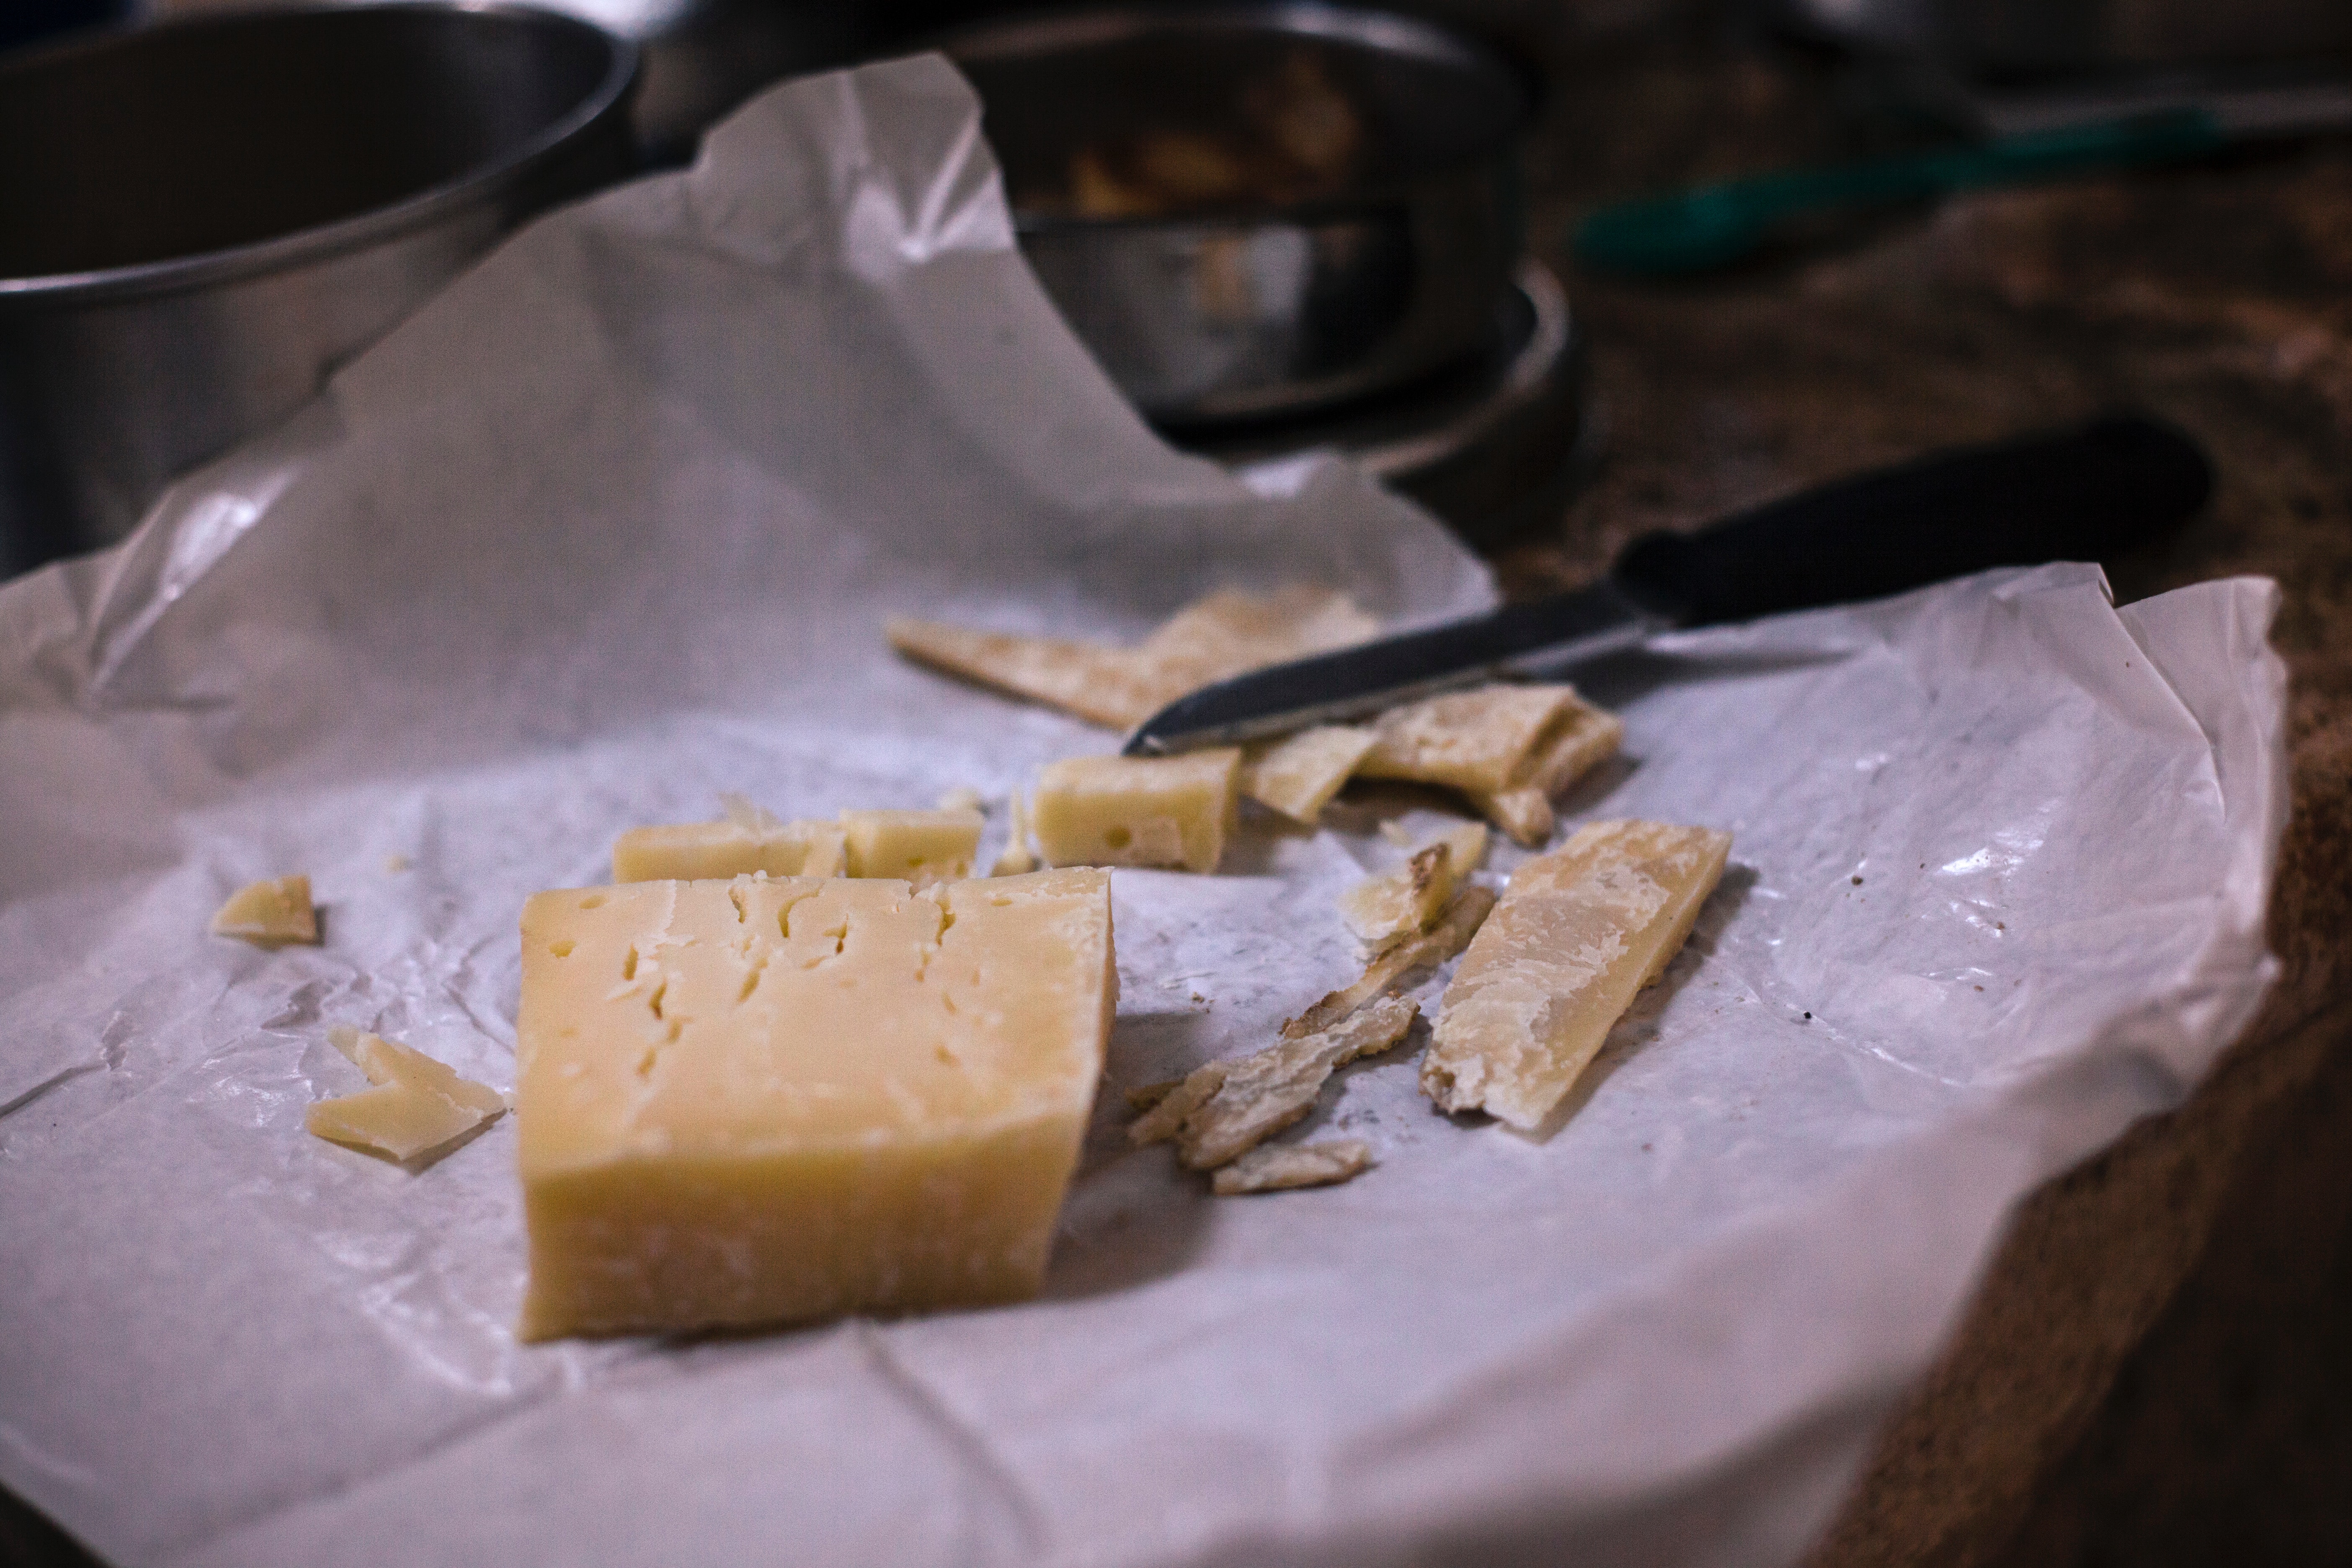
food, cuisine, ingredient, dish, dairy, butter, camembert cheese, turr n, Montasio, limburger cheese, brie